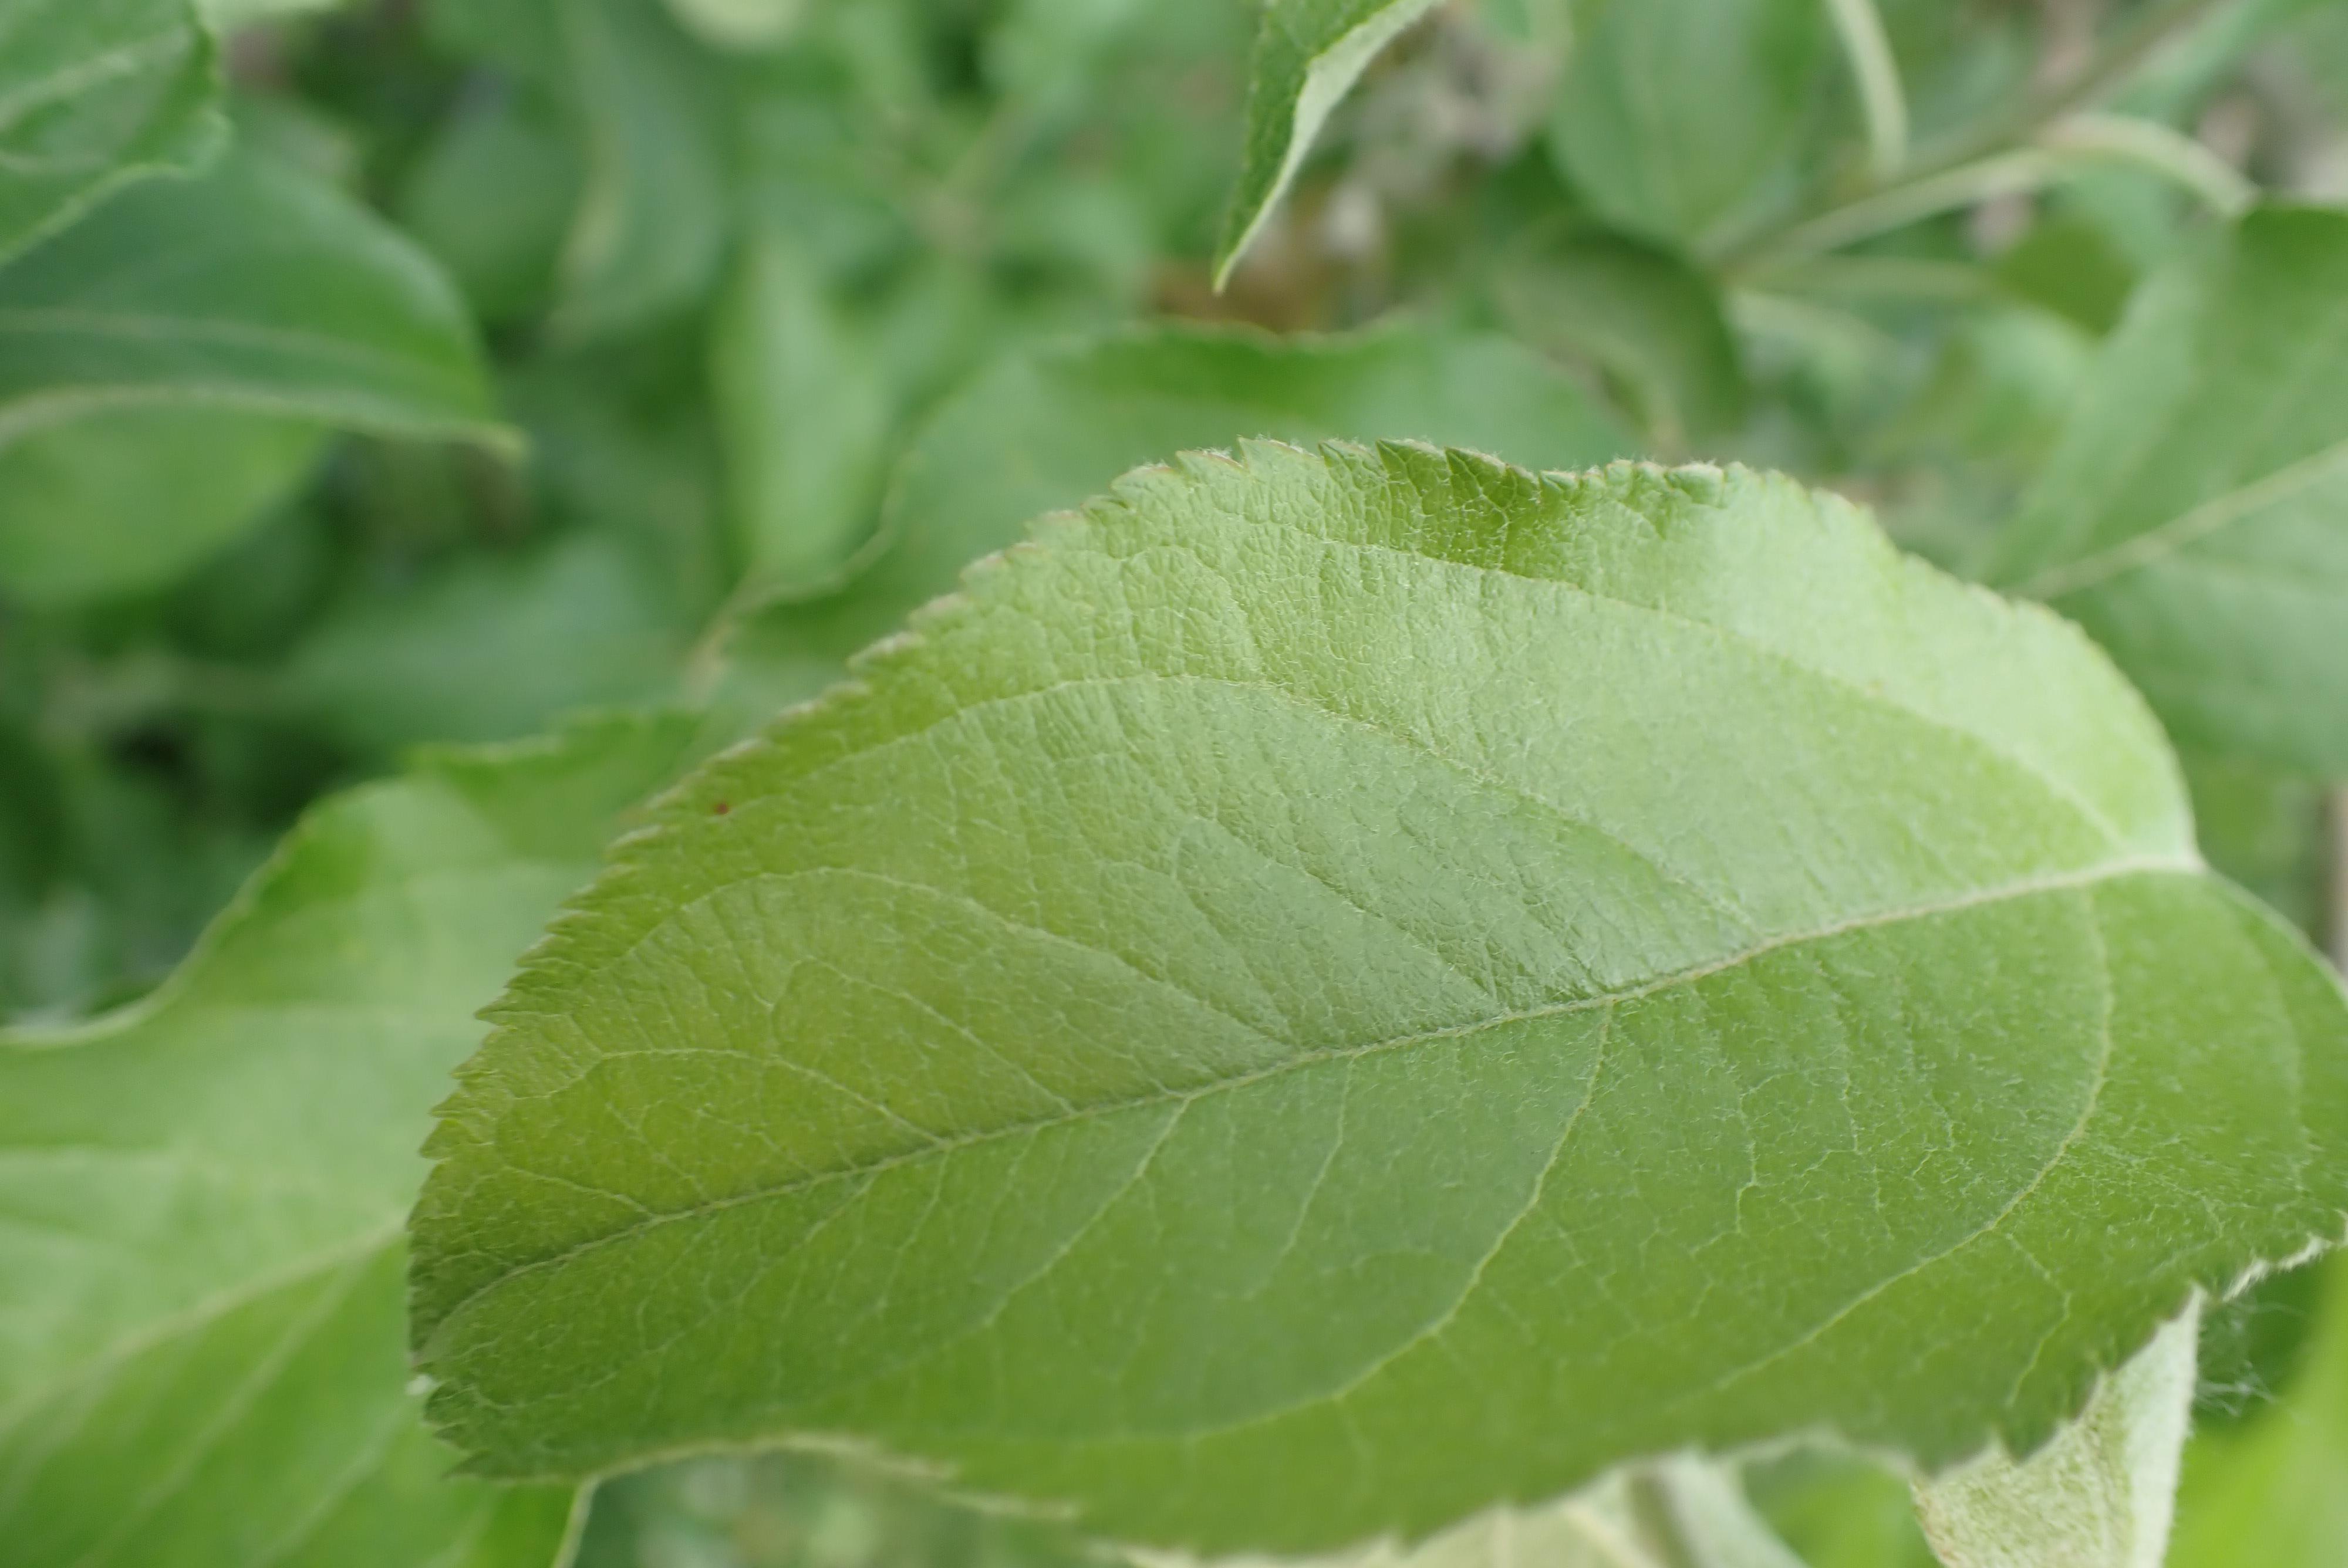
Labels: healthy